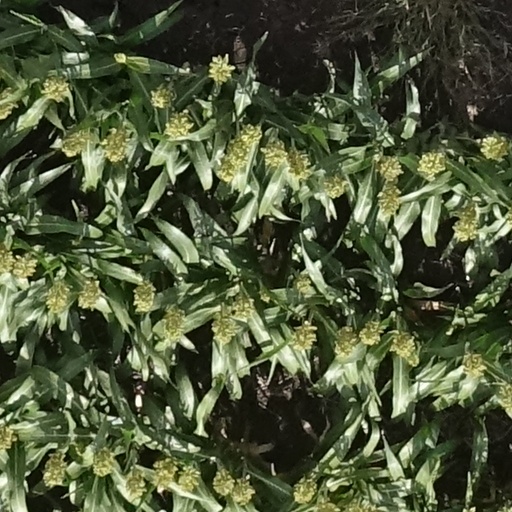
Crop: sorghum